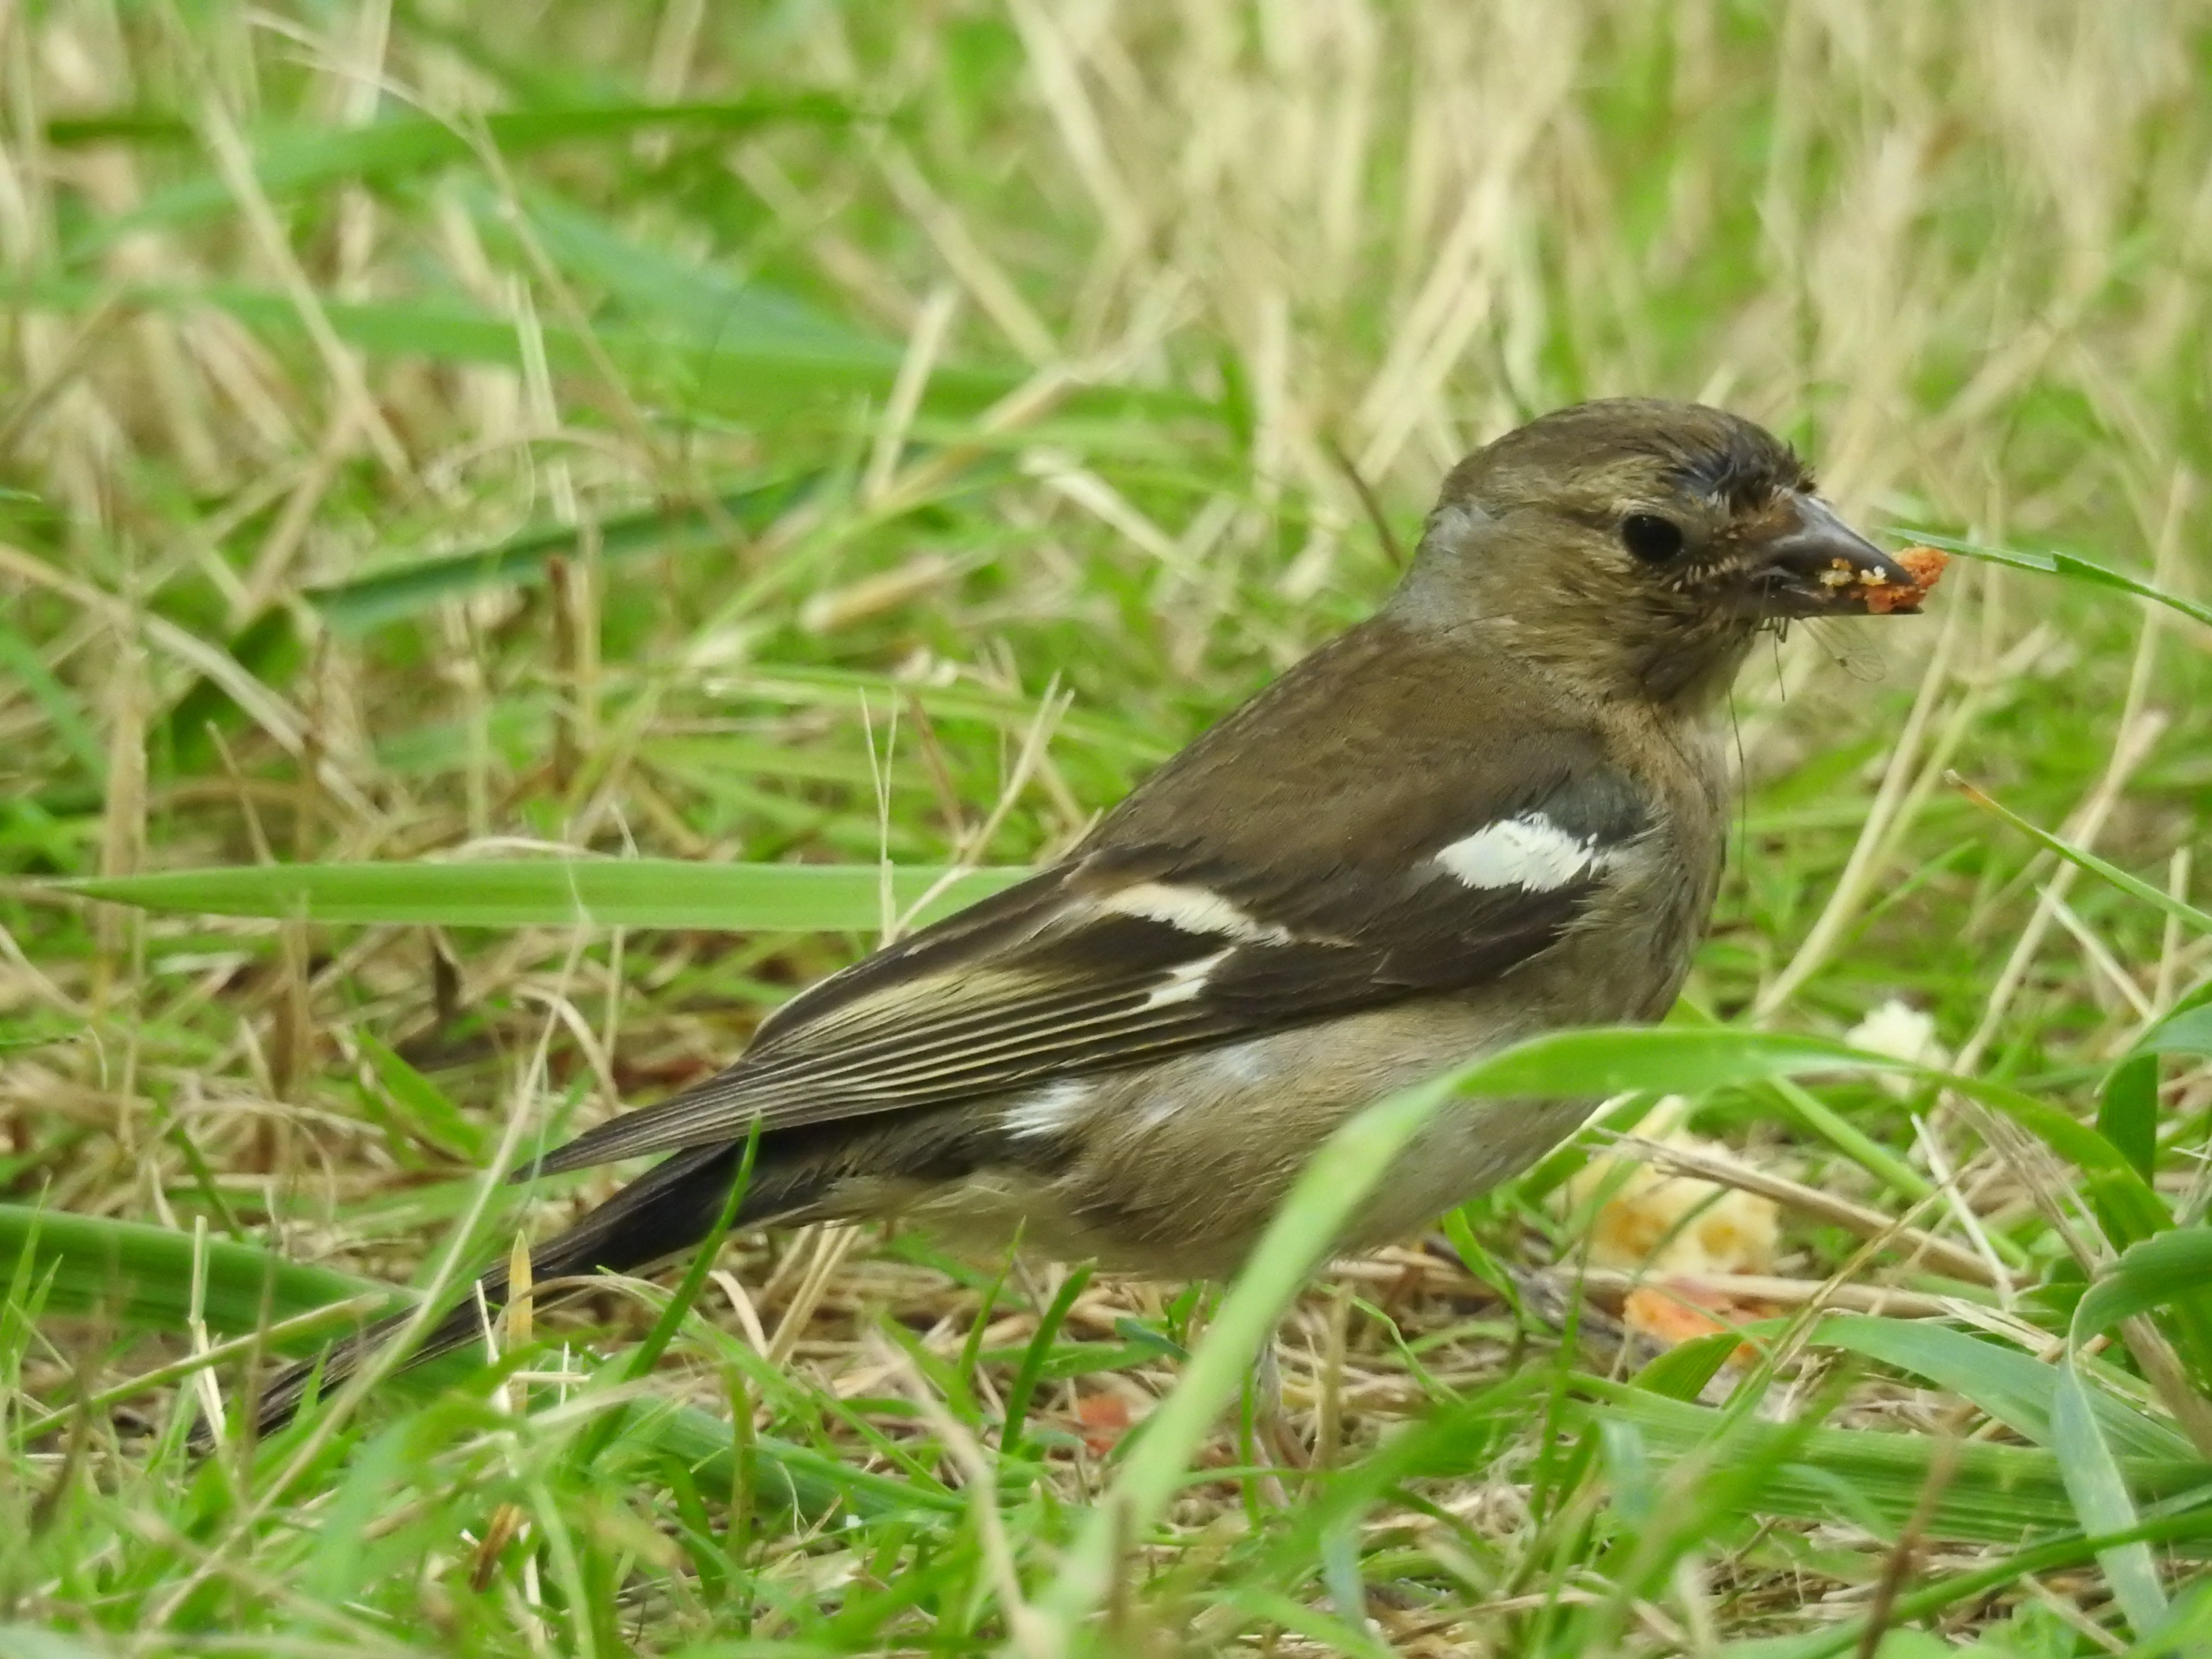
nature, bird, wildlife, beak, robin, fauna, ornithology, birds, feathers, vertebrate, sparrow, finch, little bird, brambling, house sparrow, colored feathers, old world flycatcher, perching bird, emberizidae, nightingale, ortolan bunting